Bryan Rust

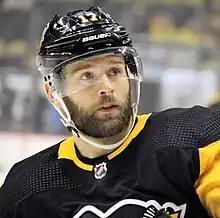
Rust with the Penguins in April 2019.

Rust began the 2018–19 season slowly, scoring only one goal through 29 games and none for 21 consecutive games. He broke this drought on December 12, with a hat-trick in a loss to the Chicago Blackhawks. This hat-trick sparked a resurgence for Rust who added three more goals over seven games before the NHL's Christmas break began. Following the break, Rust suffered a lower-body injury during a game against the St. Louis Blues on December 30. He missed one game to recover before returning to the Penguins lineup on January 2 and contributing to their 7–2 win over the New York Rangers. Rust was limited to only three goals in January but began February with two goals in a 5–3 win over the Ottawa Senators. During this time, Rust often played alongside Phil Kessel and Malkin on the Penguins second line and with Riley Sheahan on the Penguins penalty kill. After Sheahan was traded at the 2019 NHL Trade Deadline, Rust gained Matt Cullen as his new linemate. Despite his slow start, Rust accumulated a career-high 17 goals before suffering a lower-body injury during a game against the Columbus Blue Jackets on February 26. He missed nine games to recover and returned to the Penguins lineup on March 17. He played 19 minutes in his return on the second line with Teddy Blueger and Kessel. Rust and the Penguins met with the New York Islanders in the first round of the 2019 Stanley Cup playoffs but were swept in four games.